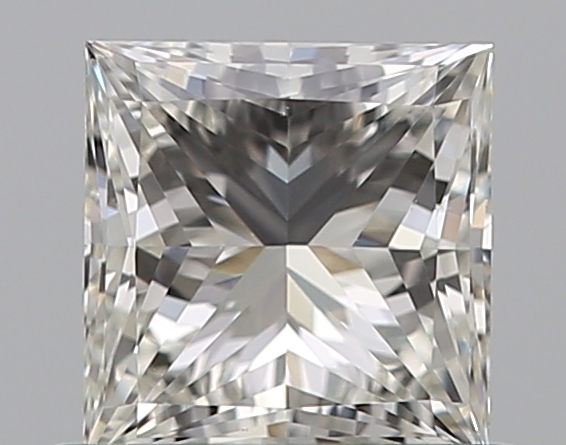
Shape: princess
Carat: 0.59
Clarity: VS1
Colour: H
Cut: EX
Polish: EX
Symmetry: VG
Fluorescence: M
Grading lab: GIA
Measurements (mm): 4.72 x 4.59 x 3.17